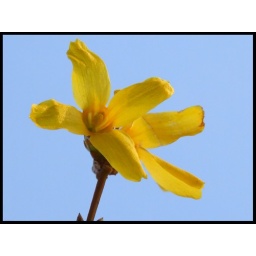
little flower in the sky